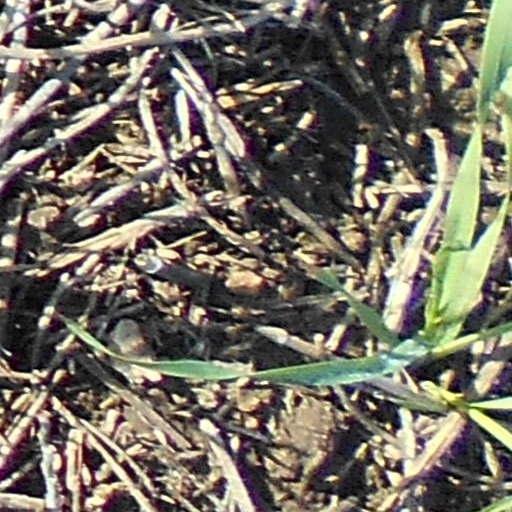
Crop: wheat